Protoceratops

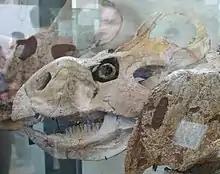
Skull of "P. andrewsi" AMNH 6466, preserving sclerotic ring

However, Leonardo Maiorino with team in 2015 performed a large geometric morphometric analysis using 29 skulls of "P. andrewsi" to evaluate actual sexual dimorphism. Obtained results indicated that other than the nasal horn—which remained as the only skull trait with potential sexual dimorphism—all previously suggested characters to differentiate hyphotetical males from females were more linked to ontogenic changes and intraspecific variation independent of sex, most notably the neck frill. The geometrics showed no consistent morphological differences between specimens that were regarded as males and females by previous authors, but also a slight support for differences in the rostrum across the sample. Maiorino and team nevertheless, cited that the typical regarded "Protoceratops" male, AMNH 6438, pretty much resembles the rostrum morphology of AMNH 6466, a typical regarded female. However, they suggested that authentic differences between sexes could be still present in the postcranial skeleton. Although previously suggested for "P. hellenikorhinus", the team argued that the sample used for this species was not sufficient, and given that sexual dimorphism was not recovered in "P. andrewsi", it is unlikely that it occurred in "P. hellenikorhinus".